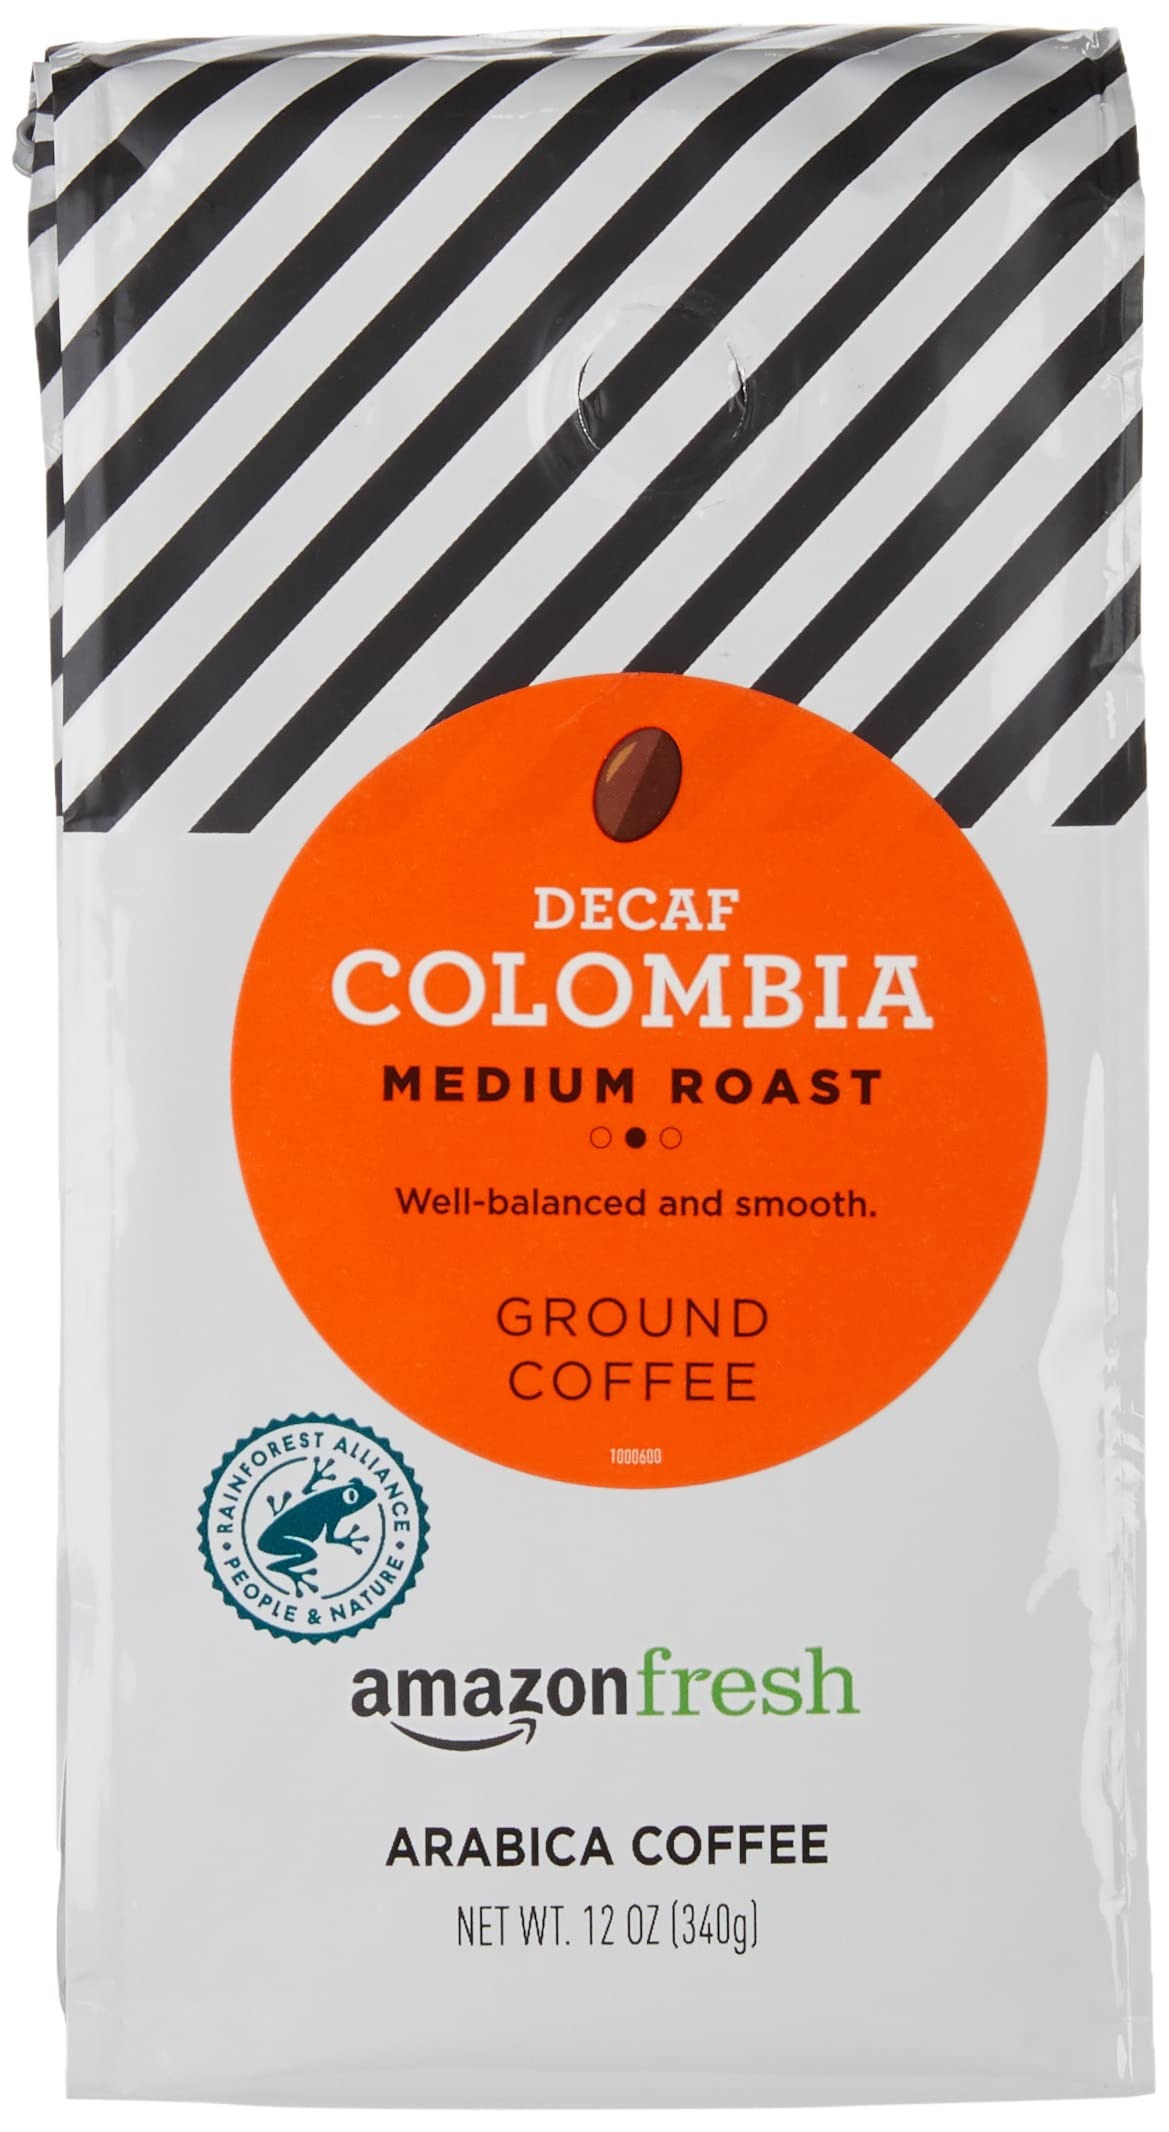
Item Name: Amazon Fresh Decaf Colombia Ground Coffee, Medium Roast, 12 Ounce (Pack of 3)
Bullet Point 1: Balanced, full-bodied medium roast with a smooth finish
Bullet Point 2: Three 12-ounce bags of ground coffee
Bullet Point 3: Decaffeinated
Bullet Point 4: 100% Arabica coffee grown in Colombia
Bullet Point 5: Roasted and packed in the U.S.A.
Bullet Point 6: An Amazon brand
Value: 36.0
Unit: Ounce

Price: 7.29